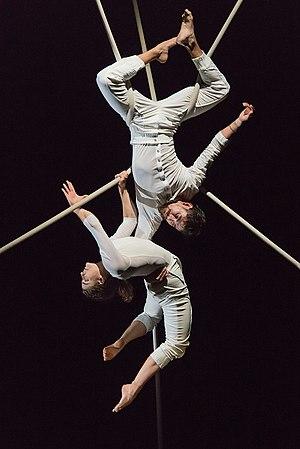
Pièce 3 - Marcos Morau
Les 7 Doigts de la main est un collectif de créateurs basé à Montréal, au Québec, aussi connu en anglais sous le nom de The 7 Fingers, ou sous le diminutif Les 7 Doigts.